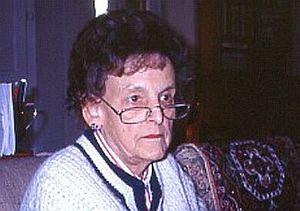
Elizabeth Ann Hawley est une journaliste américaine.